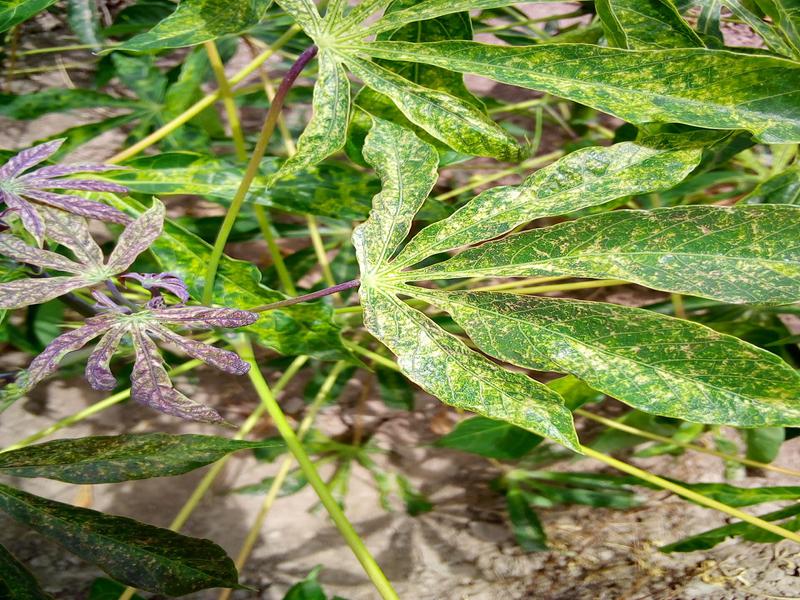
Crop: cassava
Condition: green_mottle